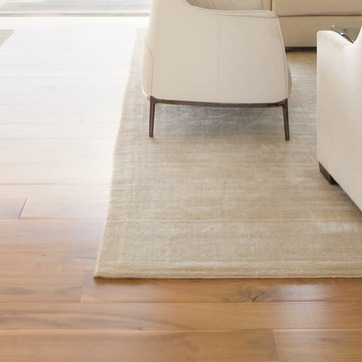
Material: carpet